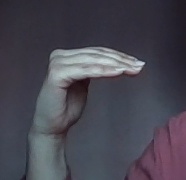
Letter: haa